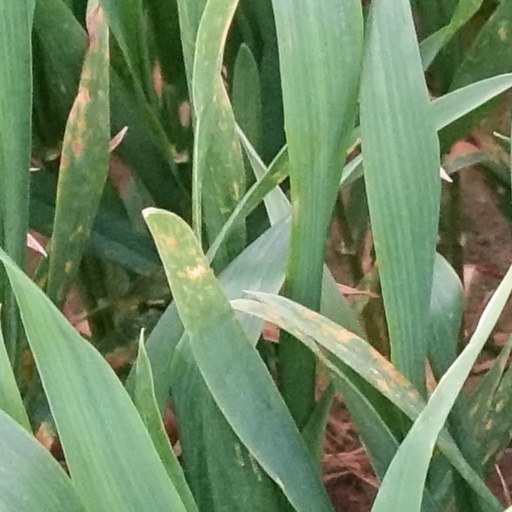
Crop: wheat